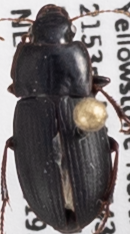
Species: Harpalus opacipennis
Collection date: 2018-07-12
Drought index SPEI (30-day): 0.662
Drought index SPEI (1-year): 2.09
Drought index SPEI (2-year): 0.992